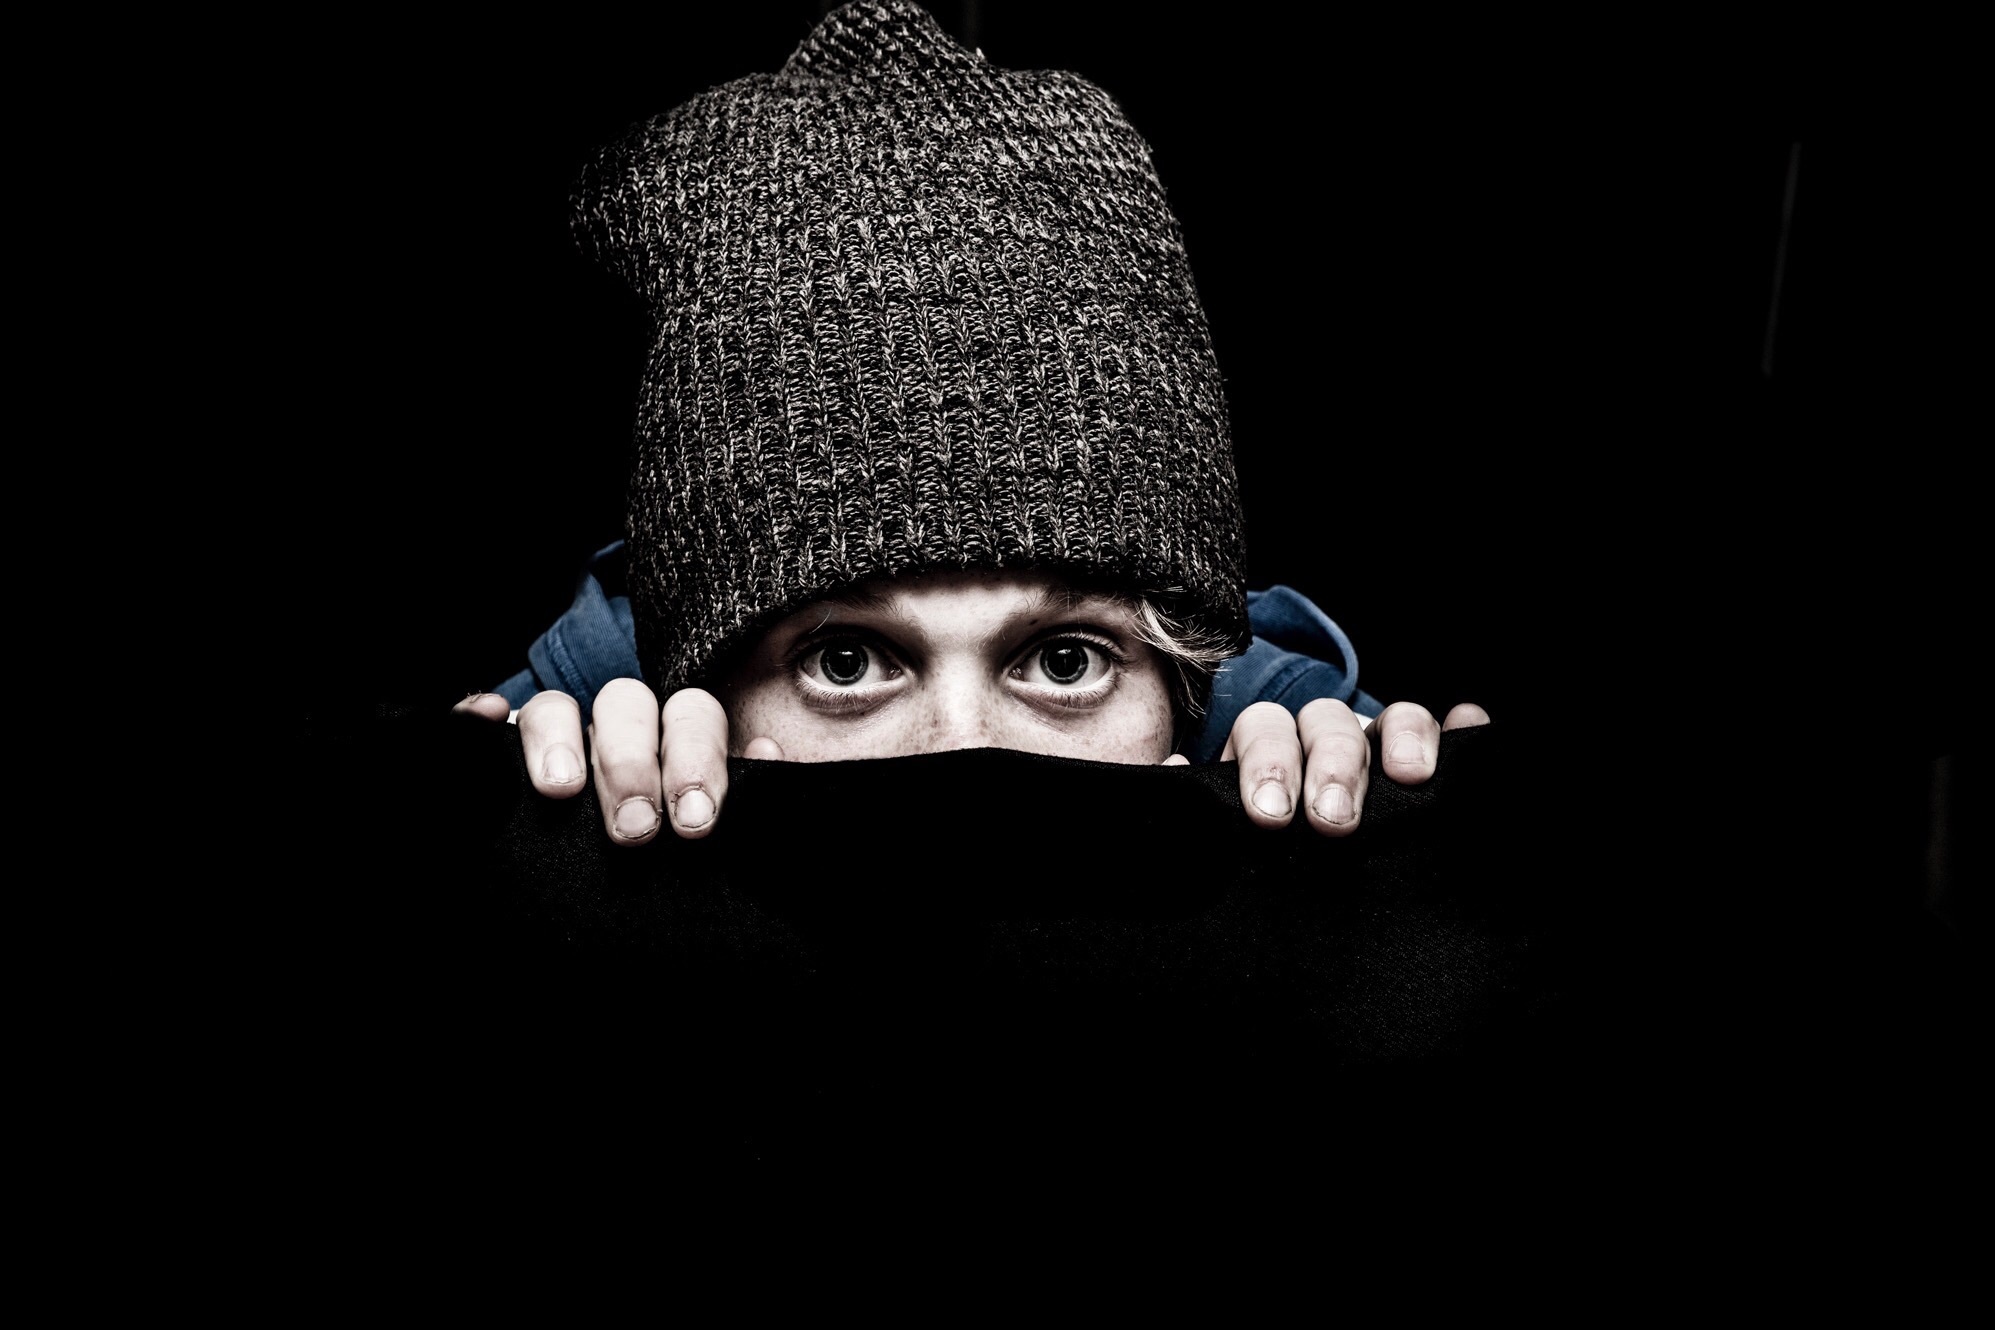
watch, black and white, night, photography, boy, child, hat, darkness, face, eyewear, faces, shy, tough, naughty, blue eyes, crook, pry, computer wallpaper, facial hair